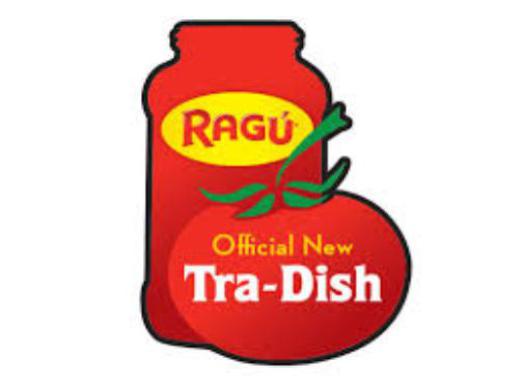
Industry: Food